Answer in natural language. Considering the relative positions, is artistic colourful white paper drawing scenario to the left or right of Doorway? Choose between the following options: right or left
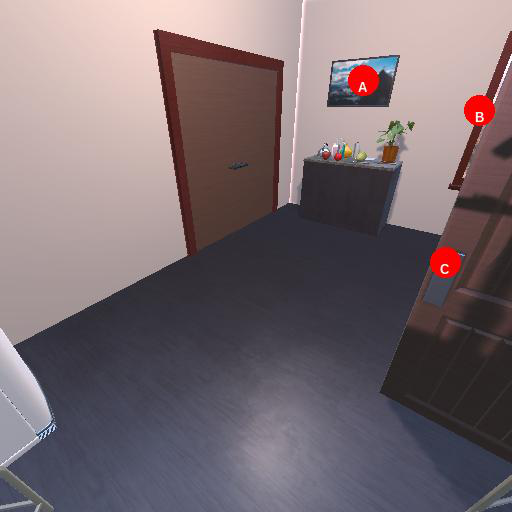
<answer>left</answer>